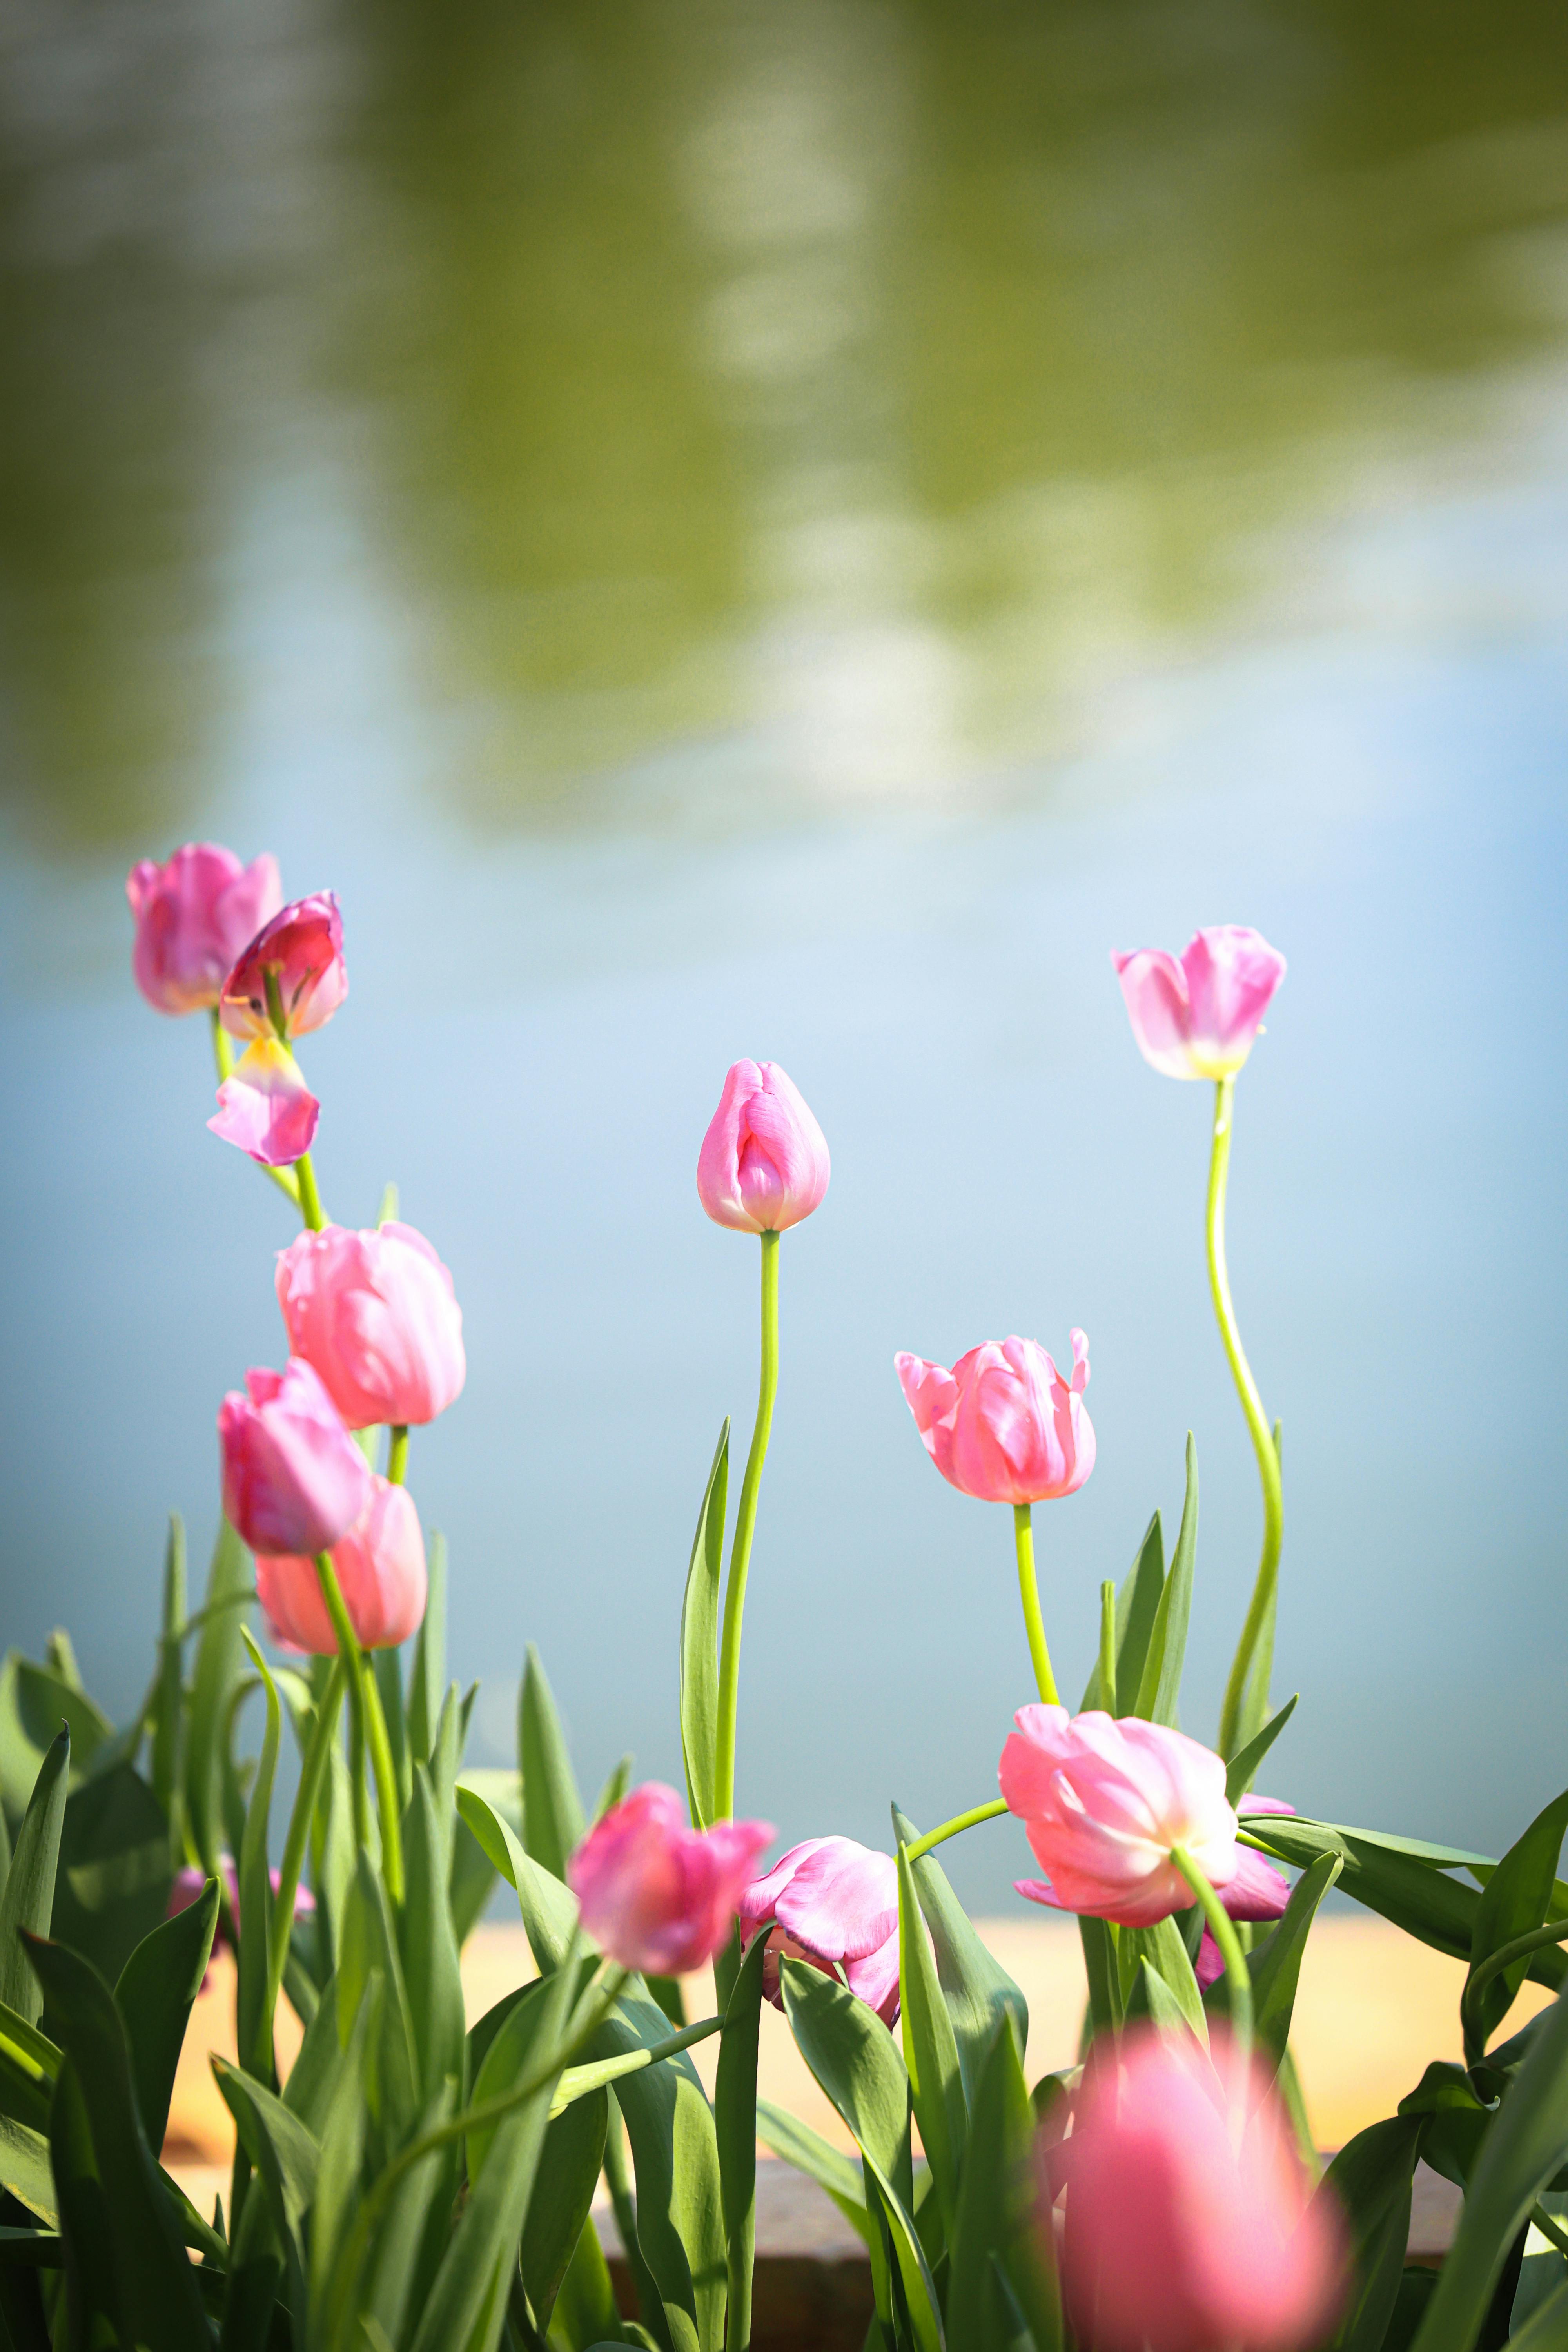
flower, petal, green, yellow, plants, pink, spring, Pedicel, flowering plant, close up, garden, plant stem, purple, tulip, bud, herbaceous plant, tulipa humilis, lilies, lady tulip, still life photography, perennial plant, wildflower, cut flowers, botanical garden, blossom